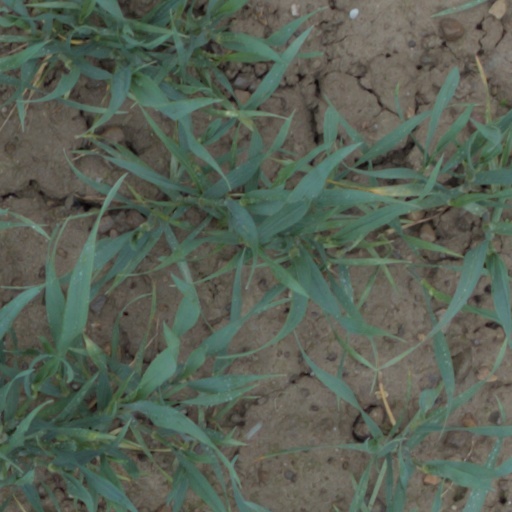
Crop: wheat